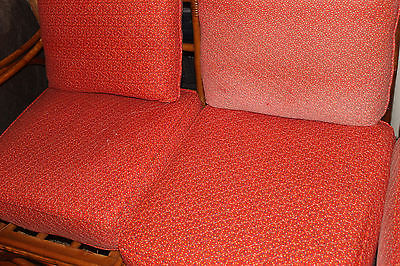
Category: sofa